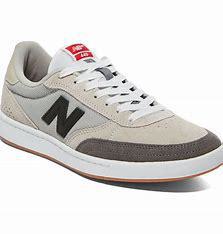
Brand: New
Model: Balance New Balance Numeric 440